Phrygia

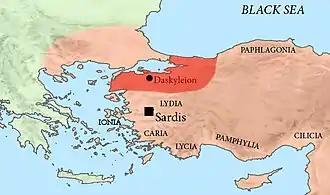
The location of Hellespontine Phrygia, and the provincial capital of Dascylium, in the Achaemenid Empire, c. 500 BC.

According to the classical historians Strabo, Eusebius and Julius Africanus, the king of Phrygia during this time was another Midas. This historical Midas is believed to be the same person named as Mita in Assyrian texts from the period and identified as king of the Mushki. Scholars figure that Assyrians called Phrygians "Mushki" because the Phrygians and Mushki, an eastern Anatolian people, were at that time campaigning in a joint army. This Midas is thought to have reigned Phrygia at the peak of its power from about 720 BC to about 695 BC (according to Eusebius) or 676 BC (according to Julius Africanus). An Assyrian inscription mentioning "Mita", dated to 709 BC, during the reign of Sargon of Assyria, suggests Phrygia and Assyria had struck a truce by that time. This Midas appears to have had good relations and close trade ties with the Greeks, and reputedly married an Aeolian Greek princess.